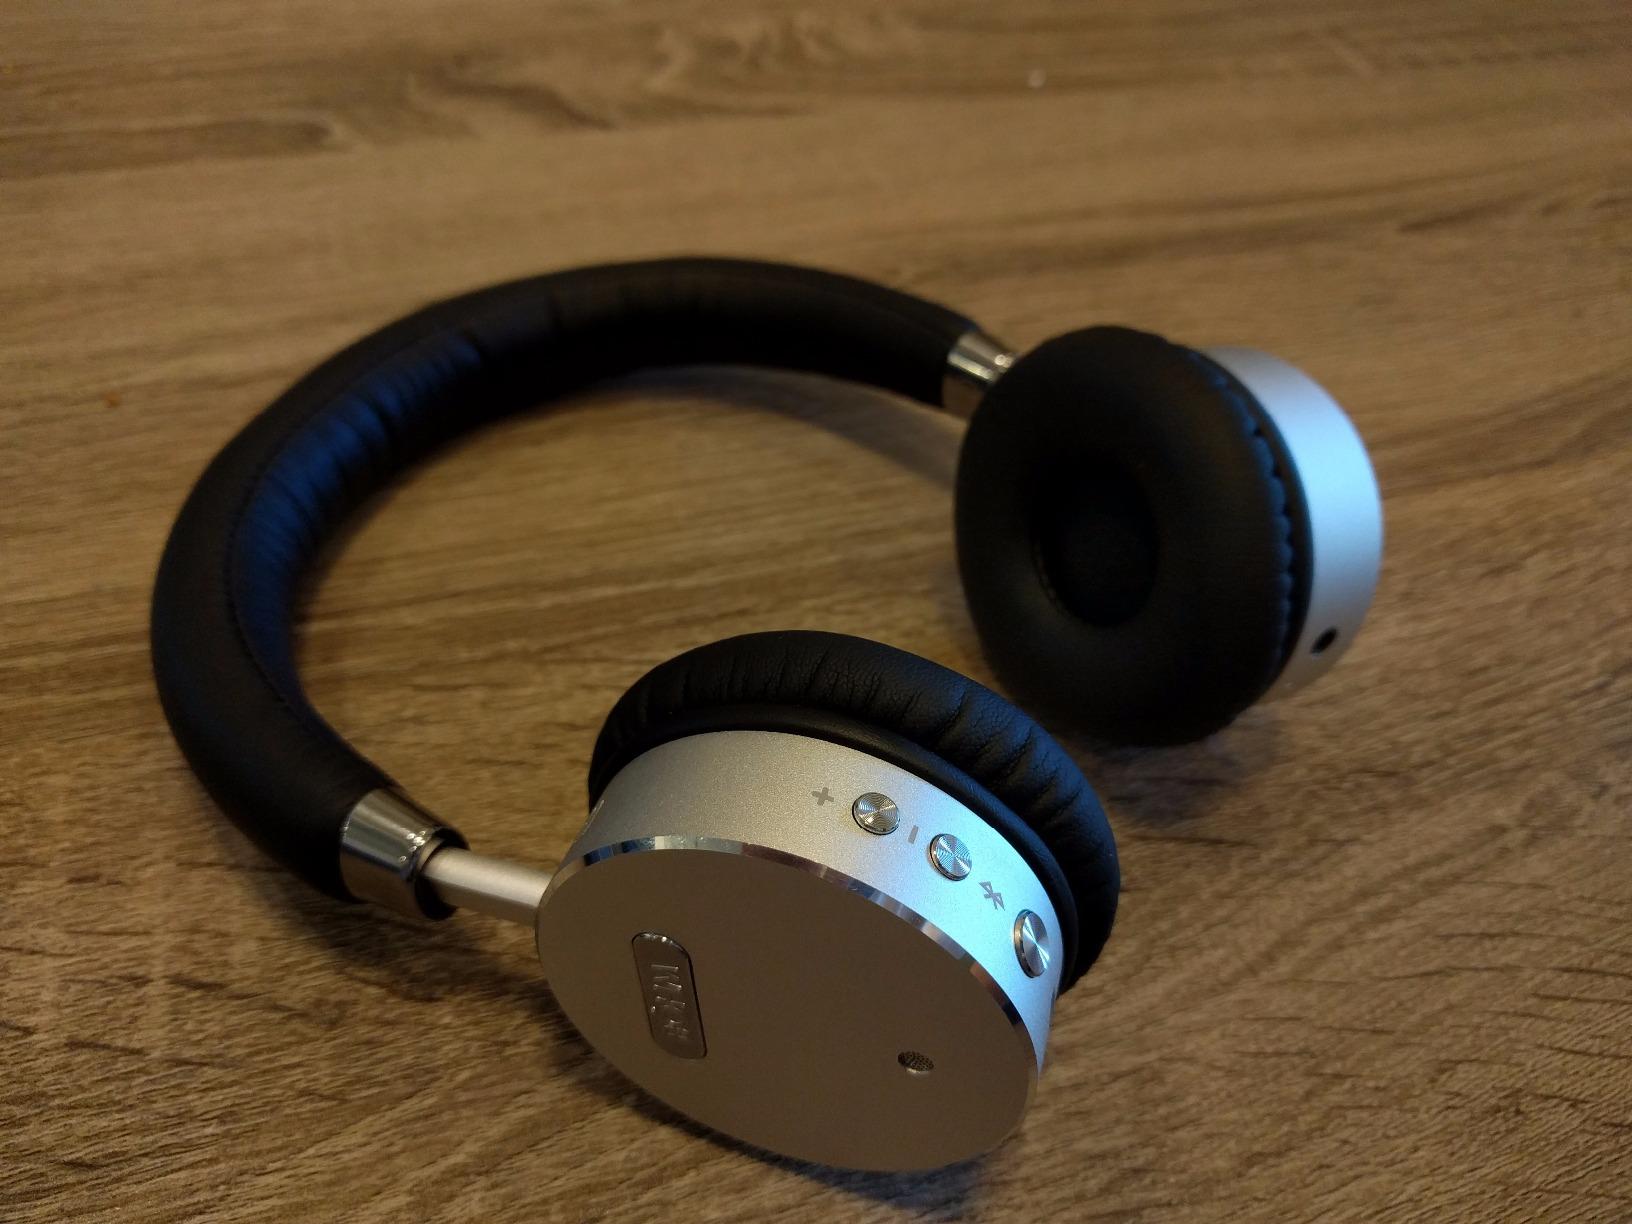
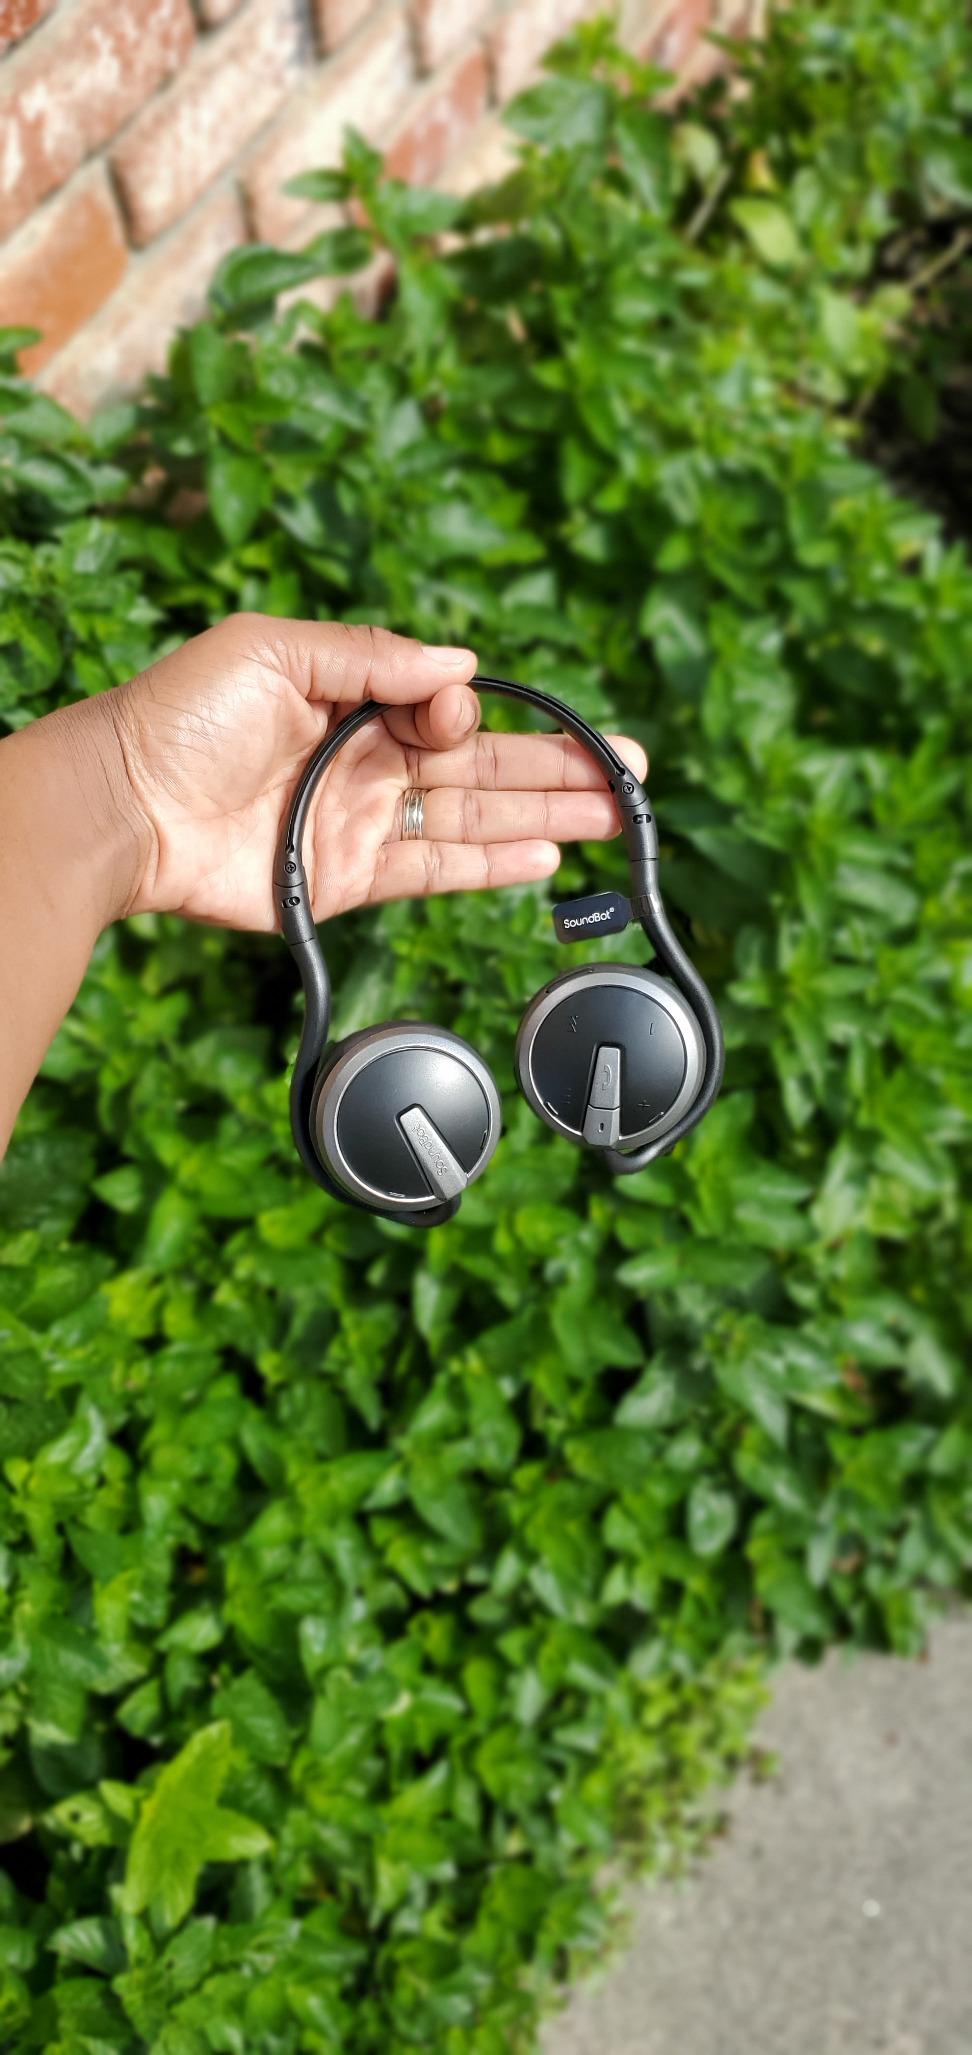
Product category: headphones
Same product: no